Cork and Macroom Direct Railway

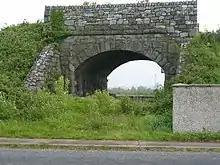
Cork—Macroom railway bridge

The Cork and Macroom Direct Railway (CMDR) was an Irish gauge railway in Ireland which ran the from Cork to Macroom.